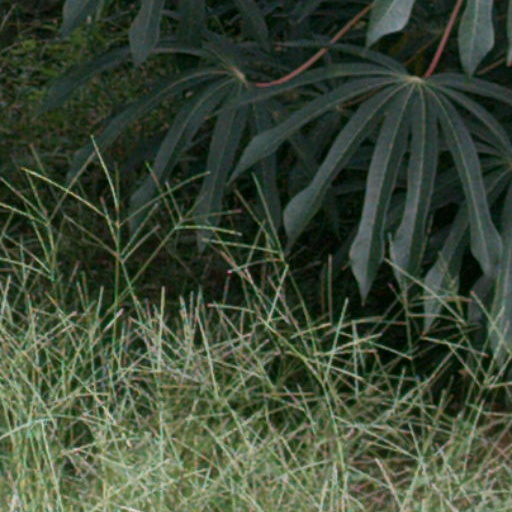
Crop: cassava